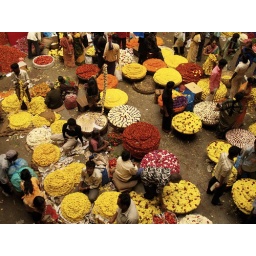
Strings of flowers in yellow, red, orange and white are sold at the City Market in Bangalore (Bangaluru) in India.